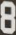
Number: 8